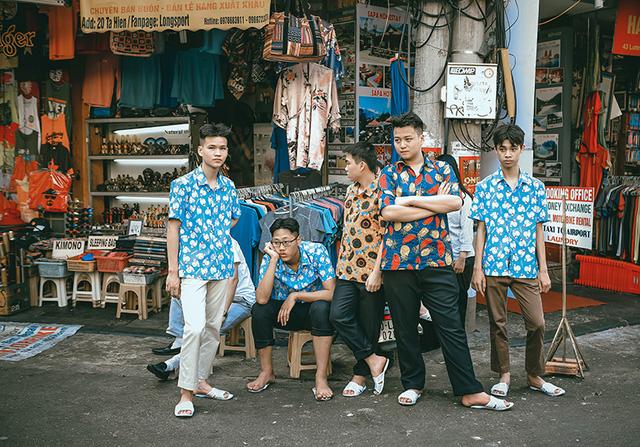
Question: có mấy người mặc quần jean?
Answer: có một người